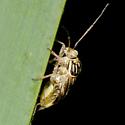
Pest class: lygus_bug